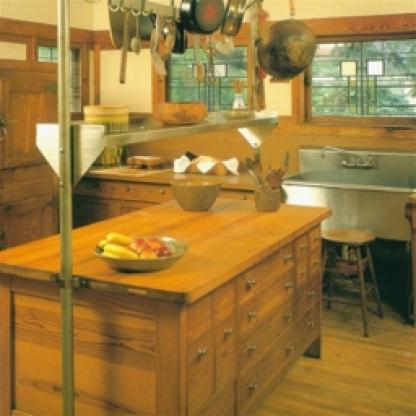
Scene: Indoor